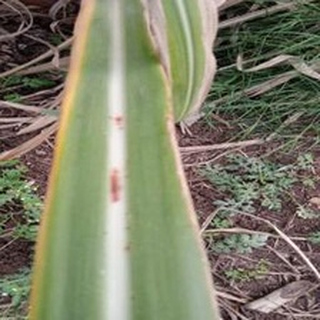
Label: sugarcane_red_rot